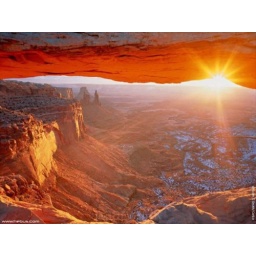
Lying in bed dog in forground  Original Filename: 83815952.jpg